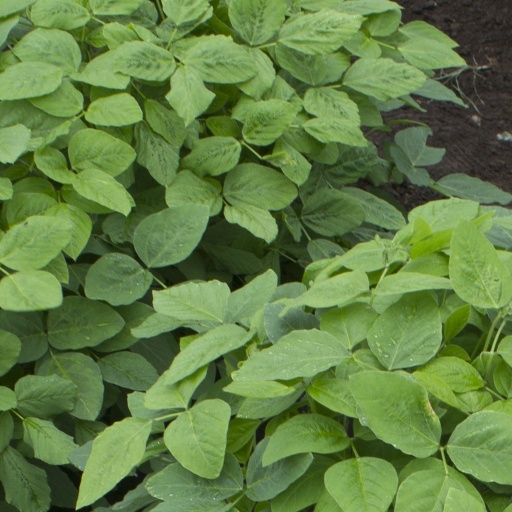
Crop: soybean